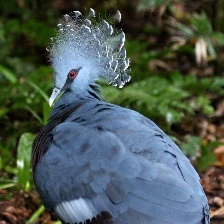
Species: VICTORIA CROWNED PIGEON
Scientific name: GOURA VICTORIA